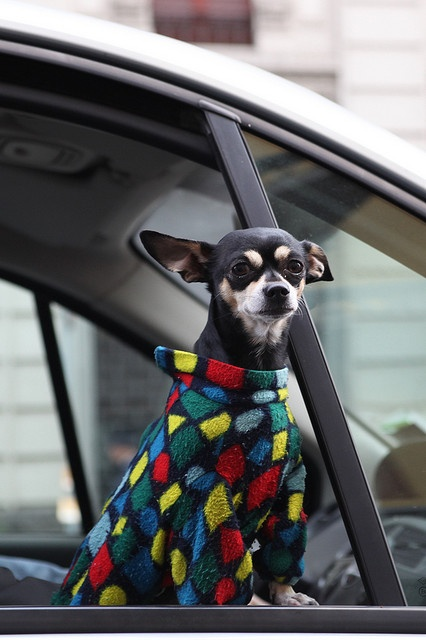
A small chihuahua dog sitting in the back seat of a car.
A small dog dressed in a colorful outfit looks out a car window.
A small dog wearing a colorful sweater leaning out a car window.
A little dog in a brightly colored shirt sitting in a car.
Small dog wearing sweater standing on ledge of car window peering out.